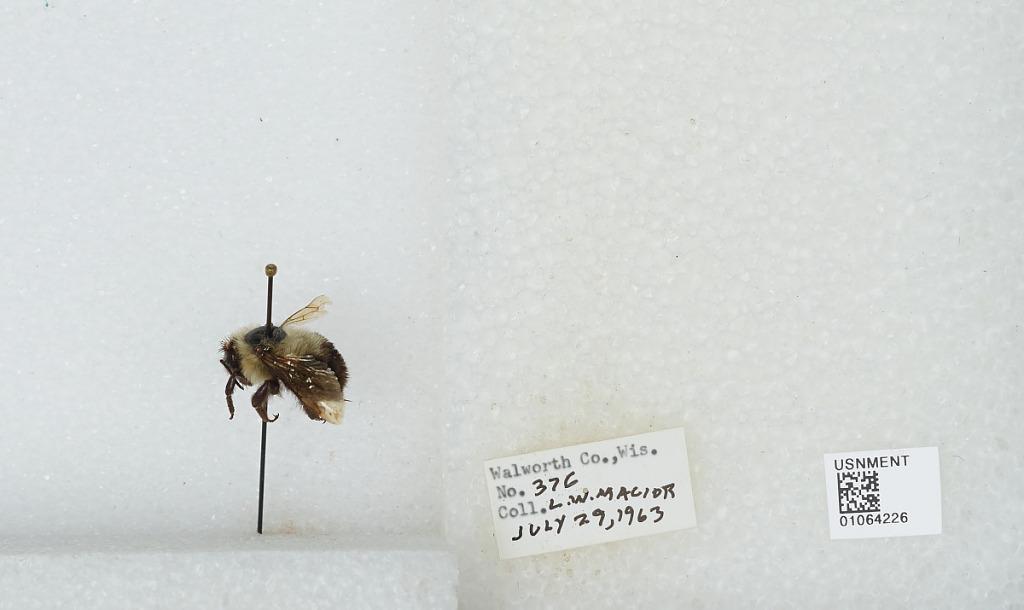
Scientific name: Bombus (Pyrobombus) bimaculatus Cresson
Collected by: L. Macior
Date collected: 1963-7-29
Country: United States
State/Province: Wisconsin
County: Walworth
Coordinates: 42.67, -88.54